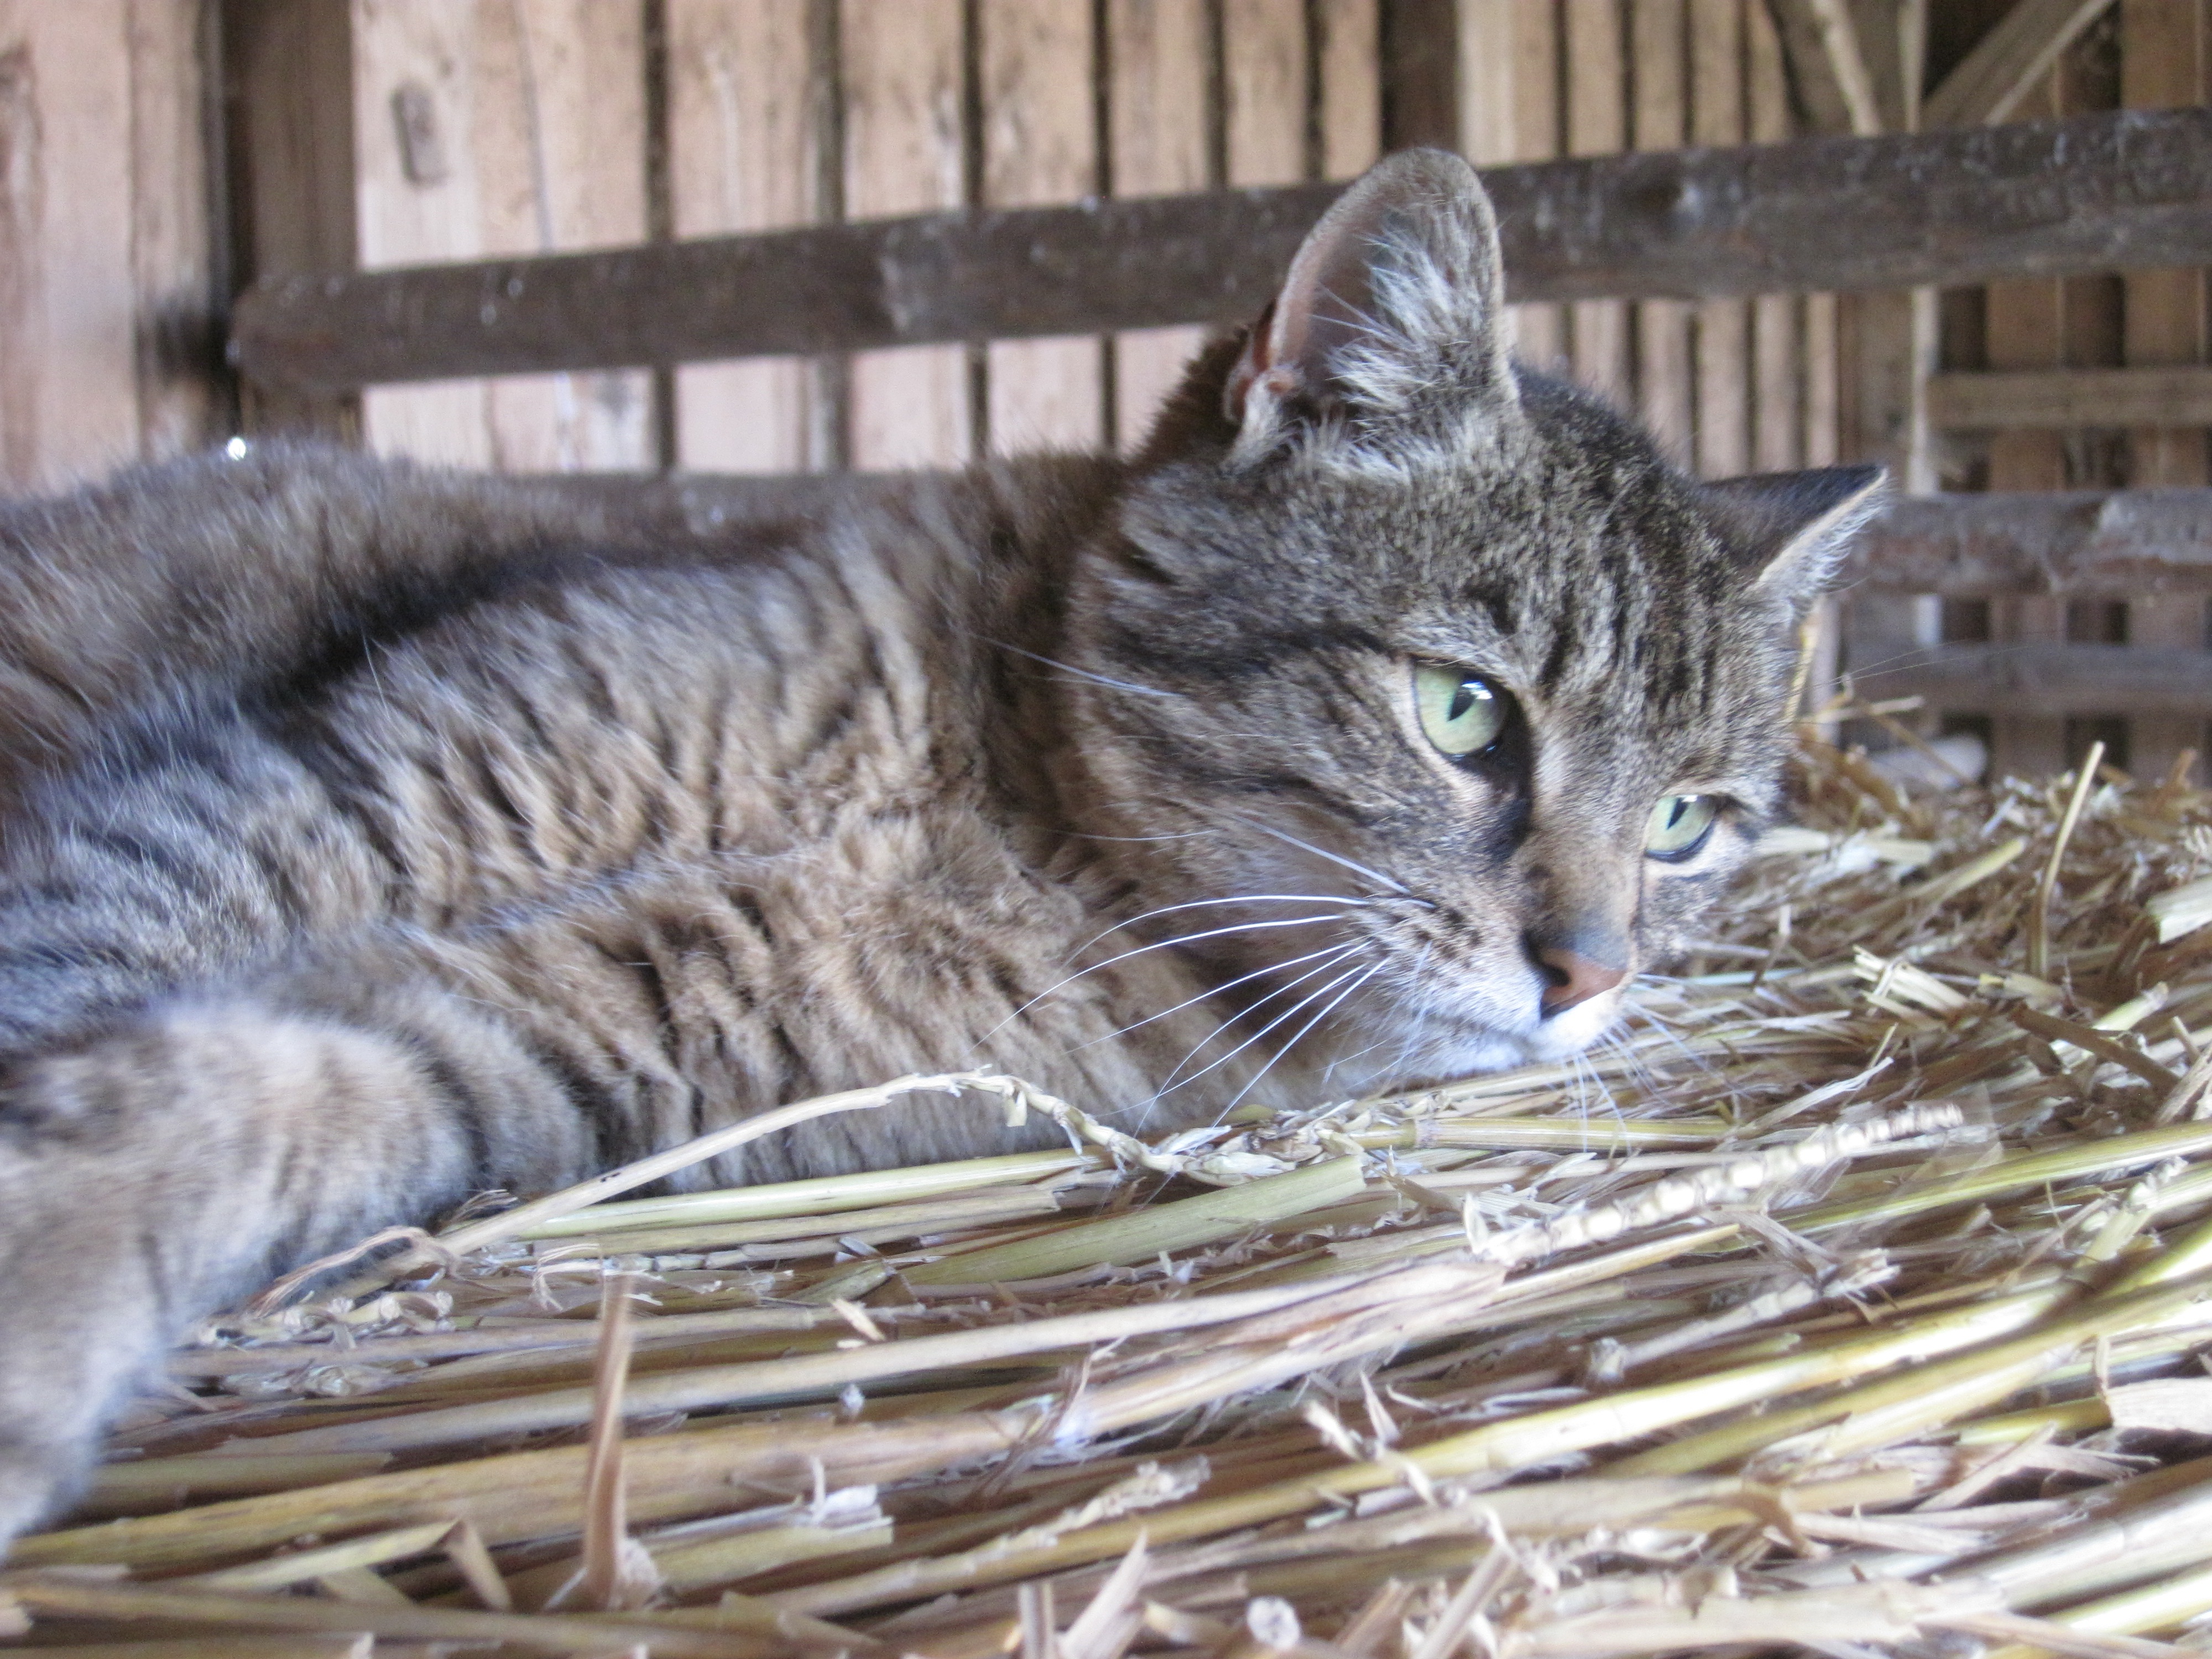
kitten, cat, mammal, fauna, whiskers, straw, vertebrate, domestic cat, bobcat, mackerel, tabby cat, norwegian forest cat, european shorthair, wild cat, small to medium sized cats, cat like mammal, domestic short haired cat, pixie bob, american shorthair, rusty spotted cat